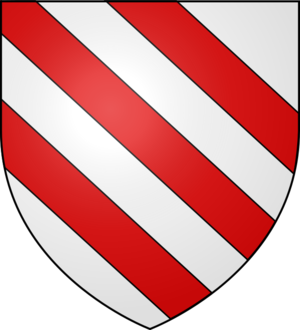
Armoiries du baron de Barsy.
Le baron Thierry de Barsy est un professeur neurologue belge né le 22 janvier 1941 à Berchem et mort le 14 décembre 2016.